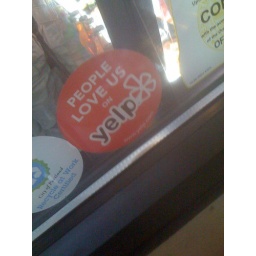
There was a cute @yelp sticker in the window of Cupcake Jones in Portland :)